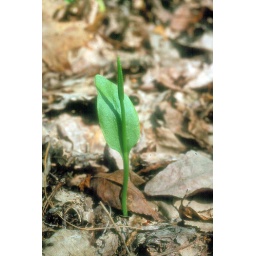
Scientific name of this plant gives its name to our orchid Pogonia ophioglossoides. Seen in the hardwood forest of northern LA.